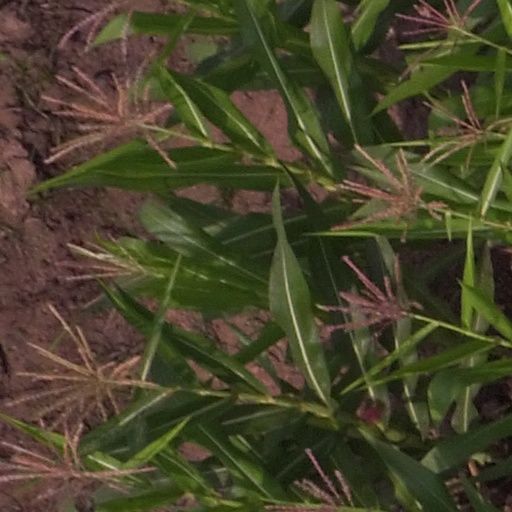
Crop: maize; corn